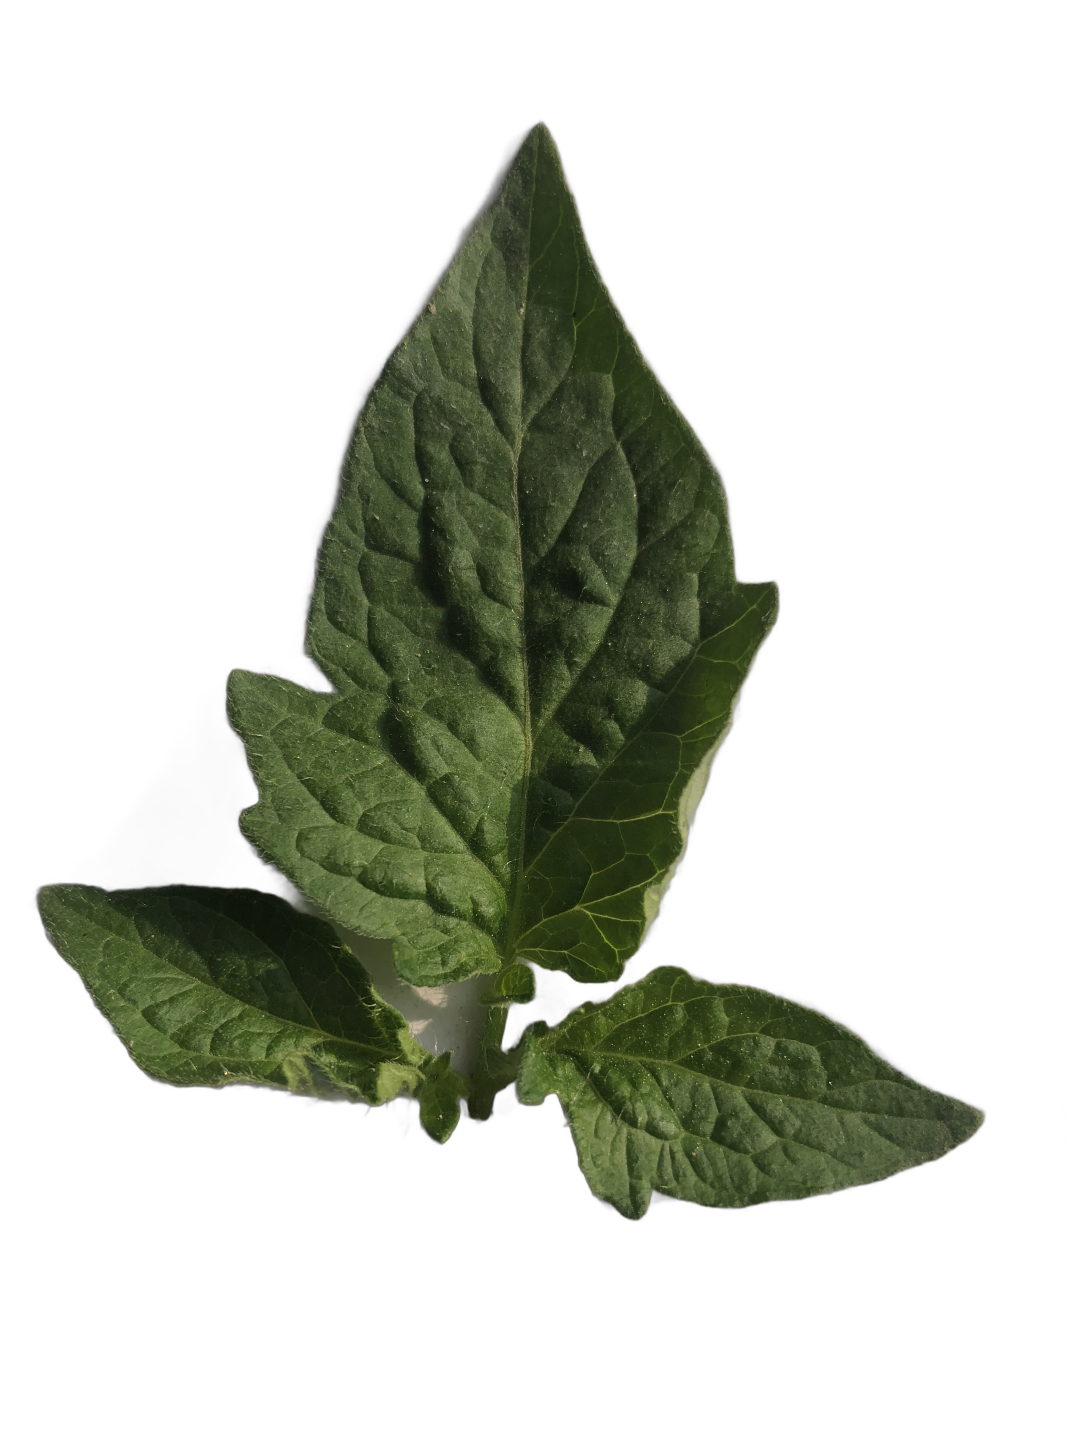
Crop: Tomato
Label: Mosaic